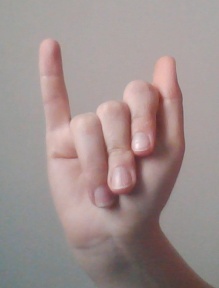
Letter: meem